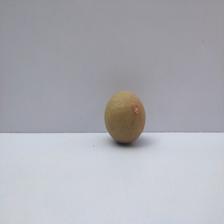
Size: Small